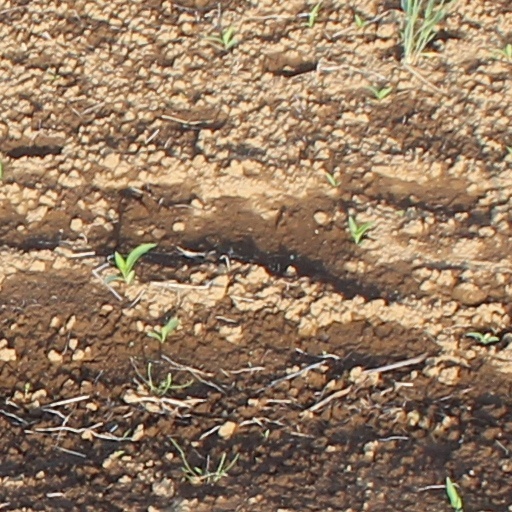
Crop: wheat